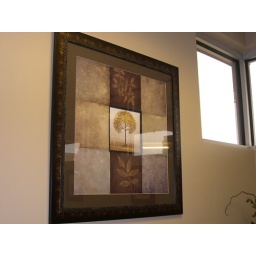
Large botanical print above south wall in cat waiting